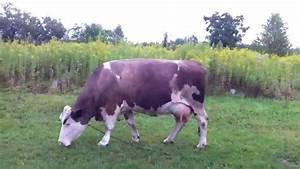
cow